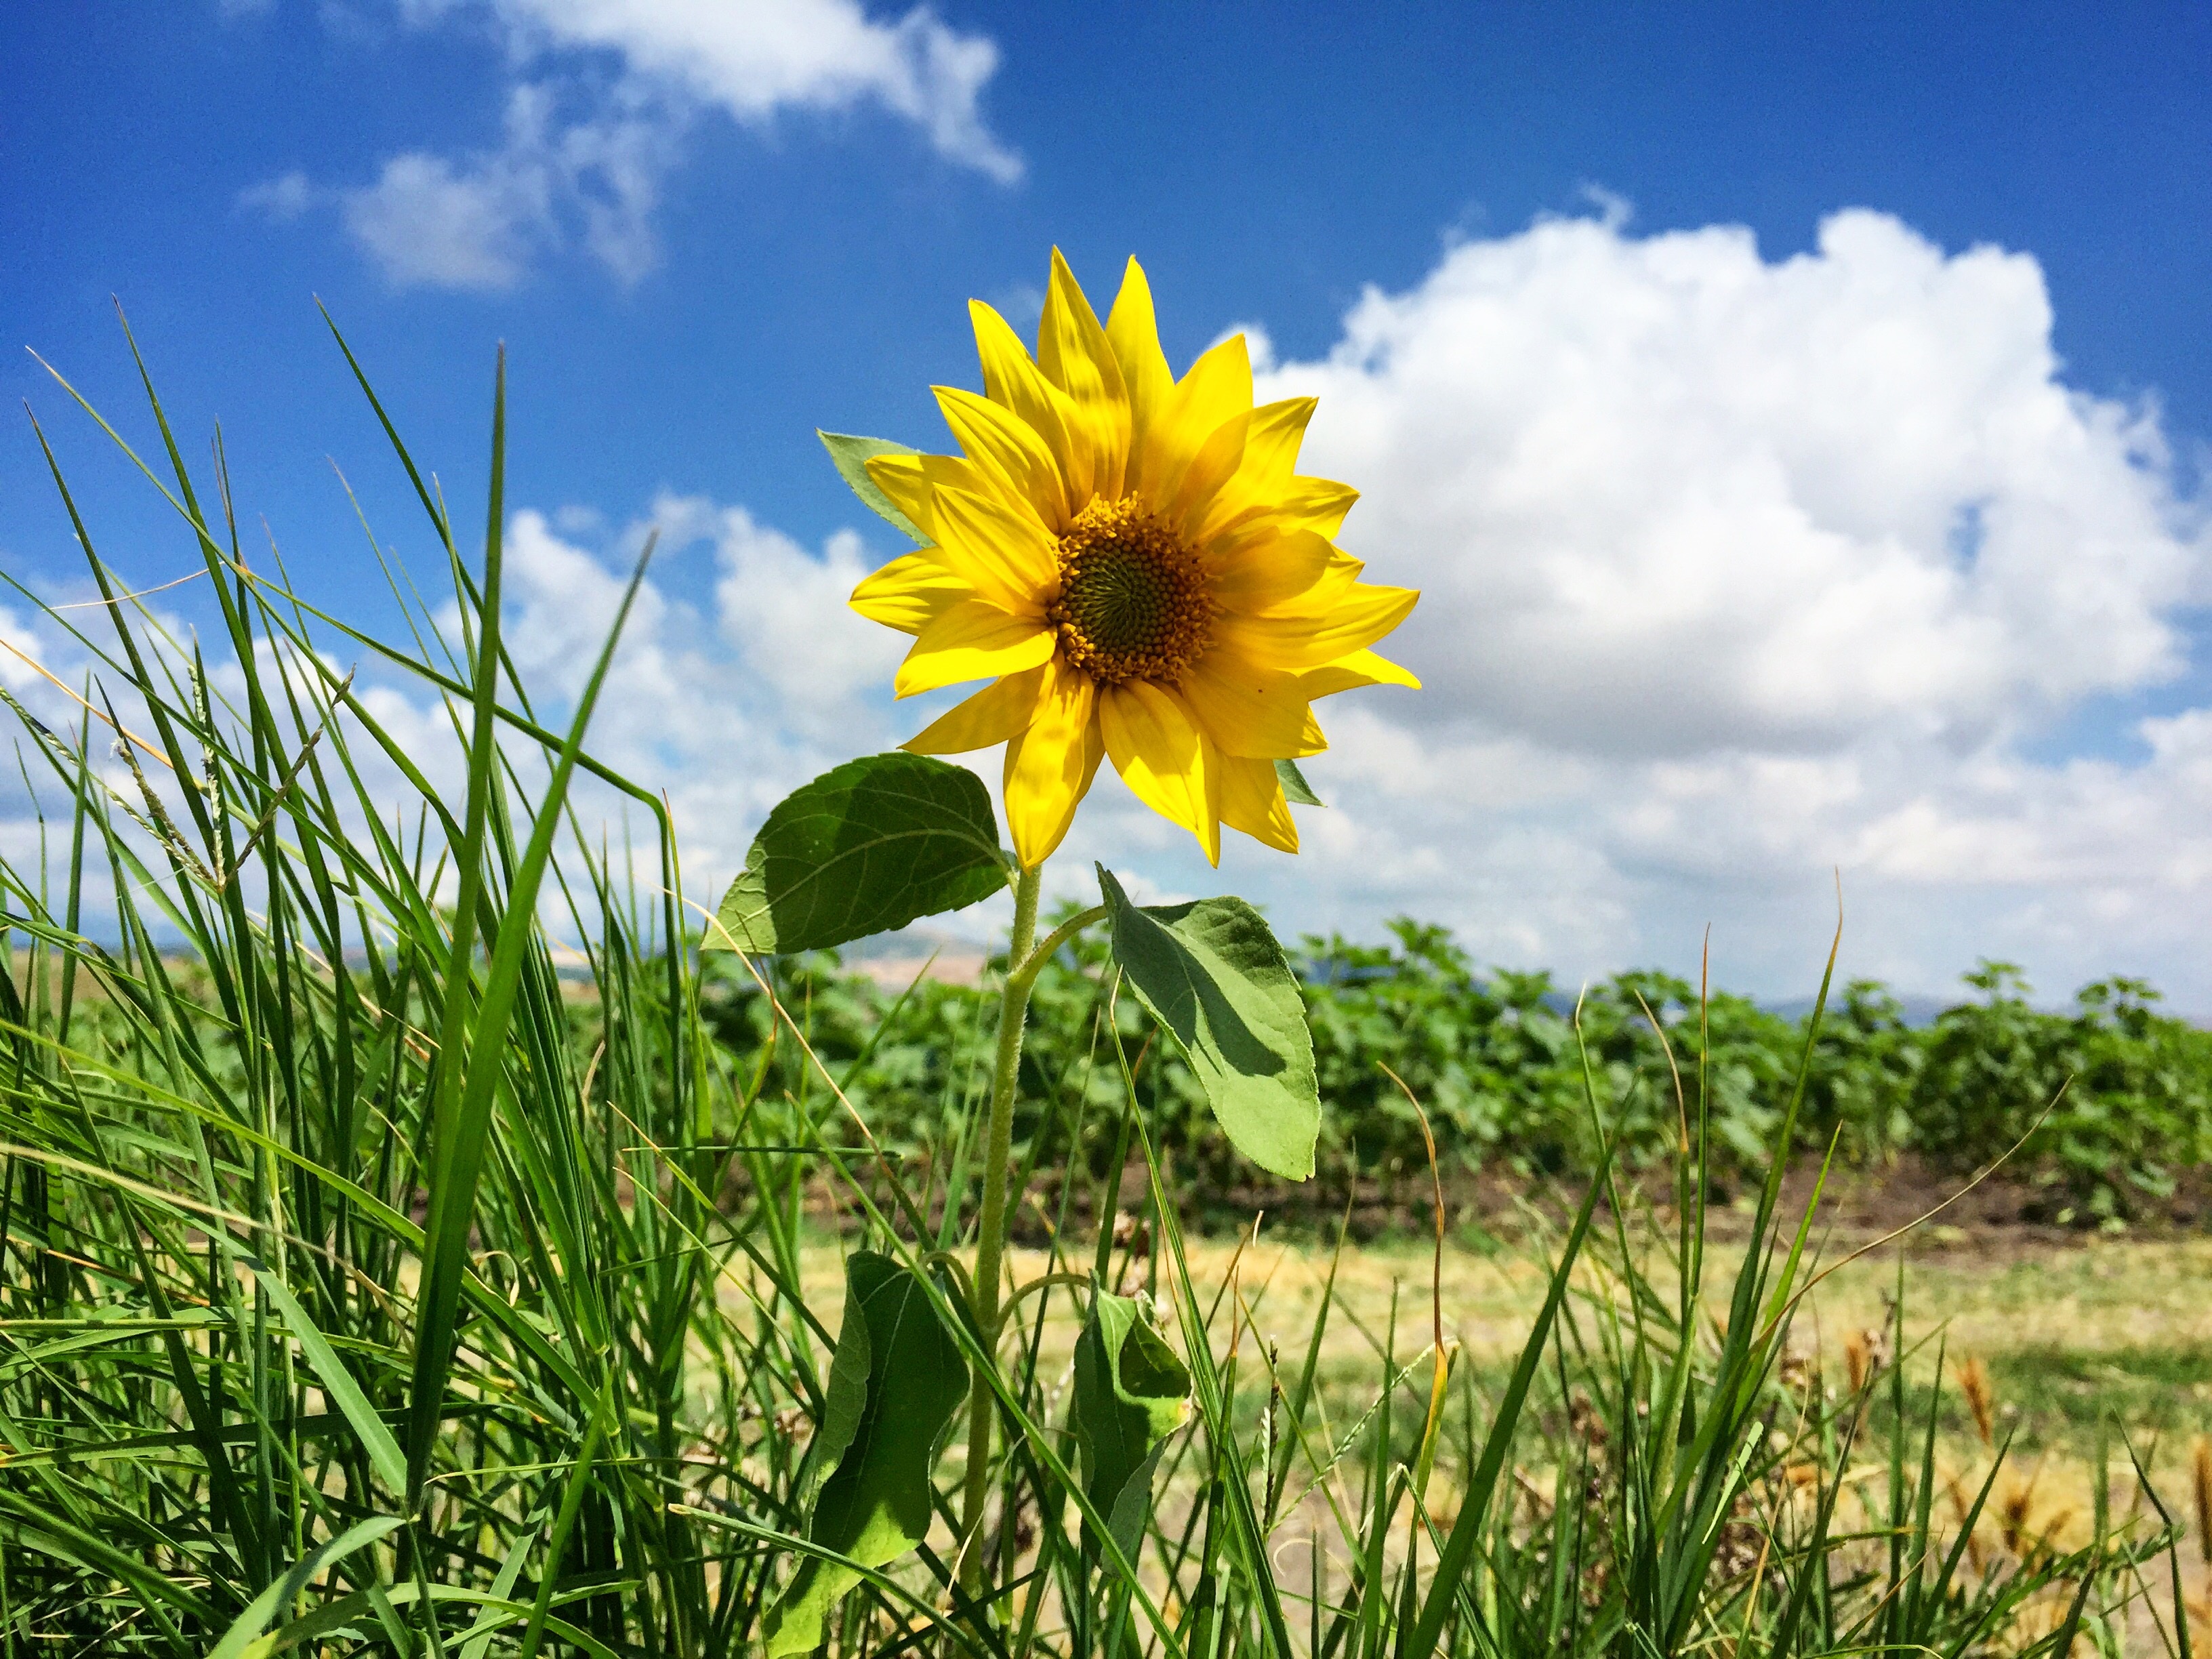
nature, grass, outdoor, plant, sky, field, lawn, meadow, prairie, sunlight, flower, environmental, agriculture, flora, plain, sunflower, wildflower, grassland, ecosystem, flowering plant, daisy family, grass family, land plant